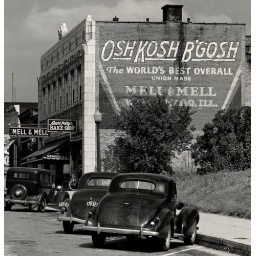
Main Street, West Chicago, IL. The license plate on the car in the foreground says &amp;quot;1936&amp;quot;